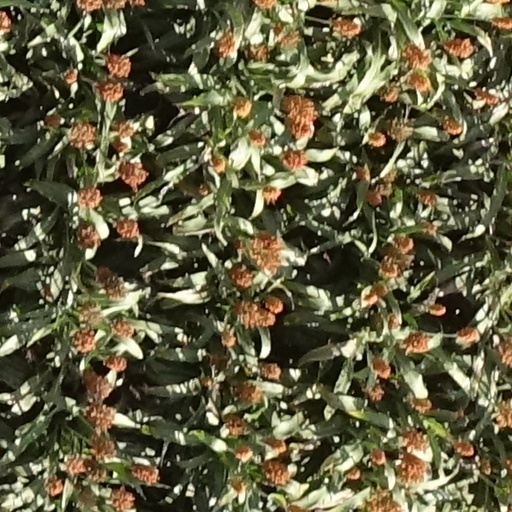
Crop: sorghum